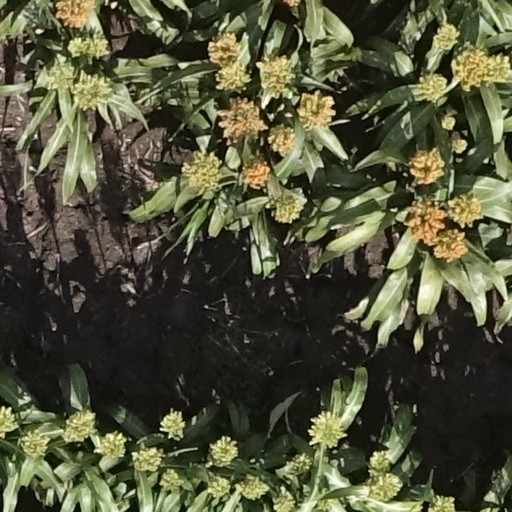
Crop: sorghum